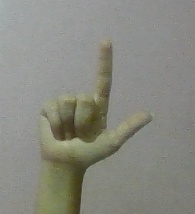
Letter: laam